Somali language

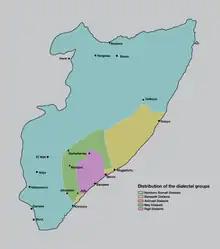
Distribution of Somali dialectal groups in the Horn of Africa

The Somali languages are broadly divided into three main groups: Northern Somali, Benadir and Maay. Northern Somali forms the basis for Standard Somali. It is spoken by the majority of the Somali population with its speech area stretching from Djibouti, and the Somali Region of Ethiopia to the Northern Frontier District. This widespread modern distribution is a result of a long series of southward population movements over the past ten centuries from the Gulf of Aden littoral. Lamberti subdivides Northern Somali into three dialects: Northern Somali proper (spoken in the northwest; he describes this dialect as Northern Somali in the proper sense), the Darod group (spoken in the northeast and along the eastern Ethiopia frontier; greatest number of speakers overall), and the Lower Juba group (spoken by northern Somali settlers in the southern riverine areas).